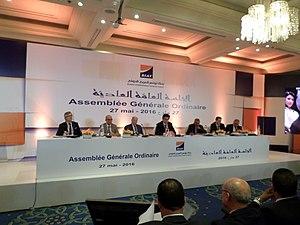
La Banque internationale arabe de Tunisie ou BIAT est une banque tunisienne qui fait partie des trente principaux établissements d'Afrique du Nord. Première banque tunisienne en termes de parts de marché et cotée à la Bourse de Tunis, elle a pour actionnaire de référence le groupe Mabrouk.